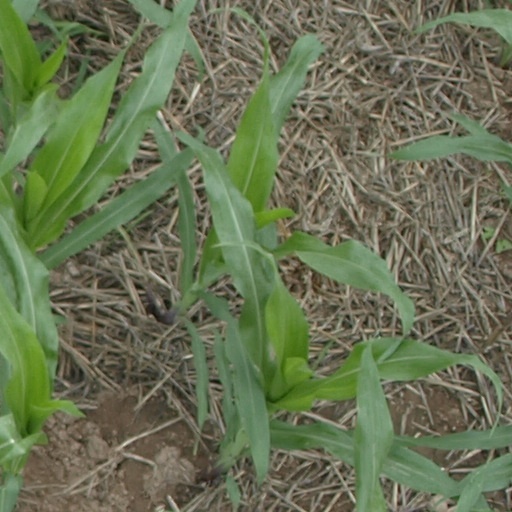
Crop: maize; corn